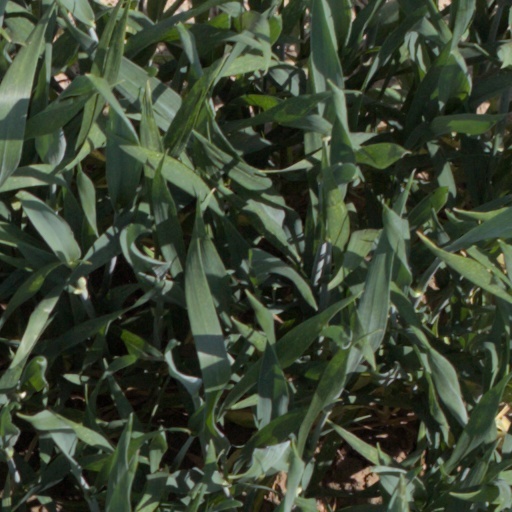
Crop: wheat